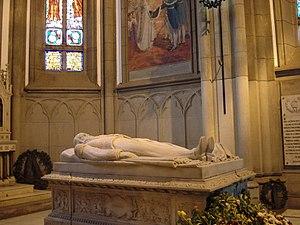
Jean Marie Joseph Magrou né à Béziers le 22 octobre 1869 et mort à Paris le 24 mai 1945 est un sculpteur français.
Pierre II ou Pedro II, né le 2 décembre 1825 à Rio de Janeiro et mort le 5 décembre 1891 à Paris, est empereur du Brésil de 1831 à 1889.
La cathédrale Saint-Pierre de Alcântara se situe dans la ville de Petrópolis, dans une région montagneuse de l’État de Rio de Janeiro au Brésil. La cathédrale est consacrée à saint Pierre de Alcântara, saint patron de la ville et de la monarchie brésilienne.